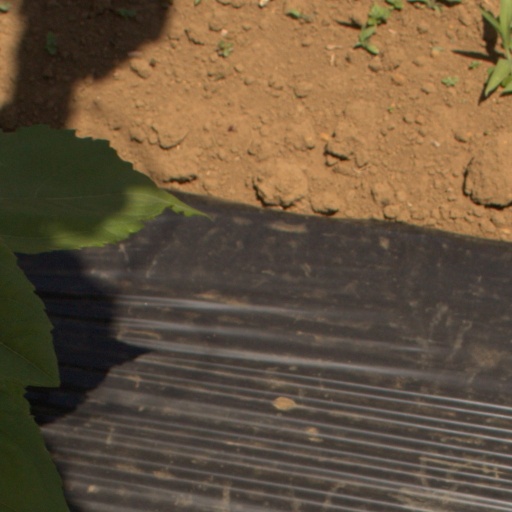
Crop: Jerusalem artichoke